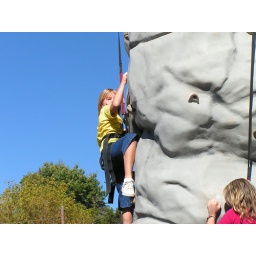
Rock climbing wall displayed by National Guard. This little girl got quite a way up.